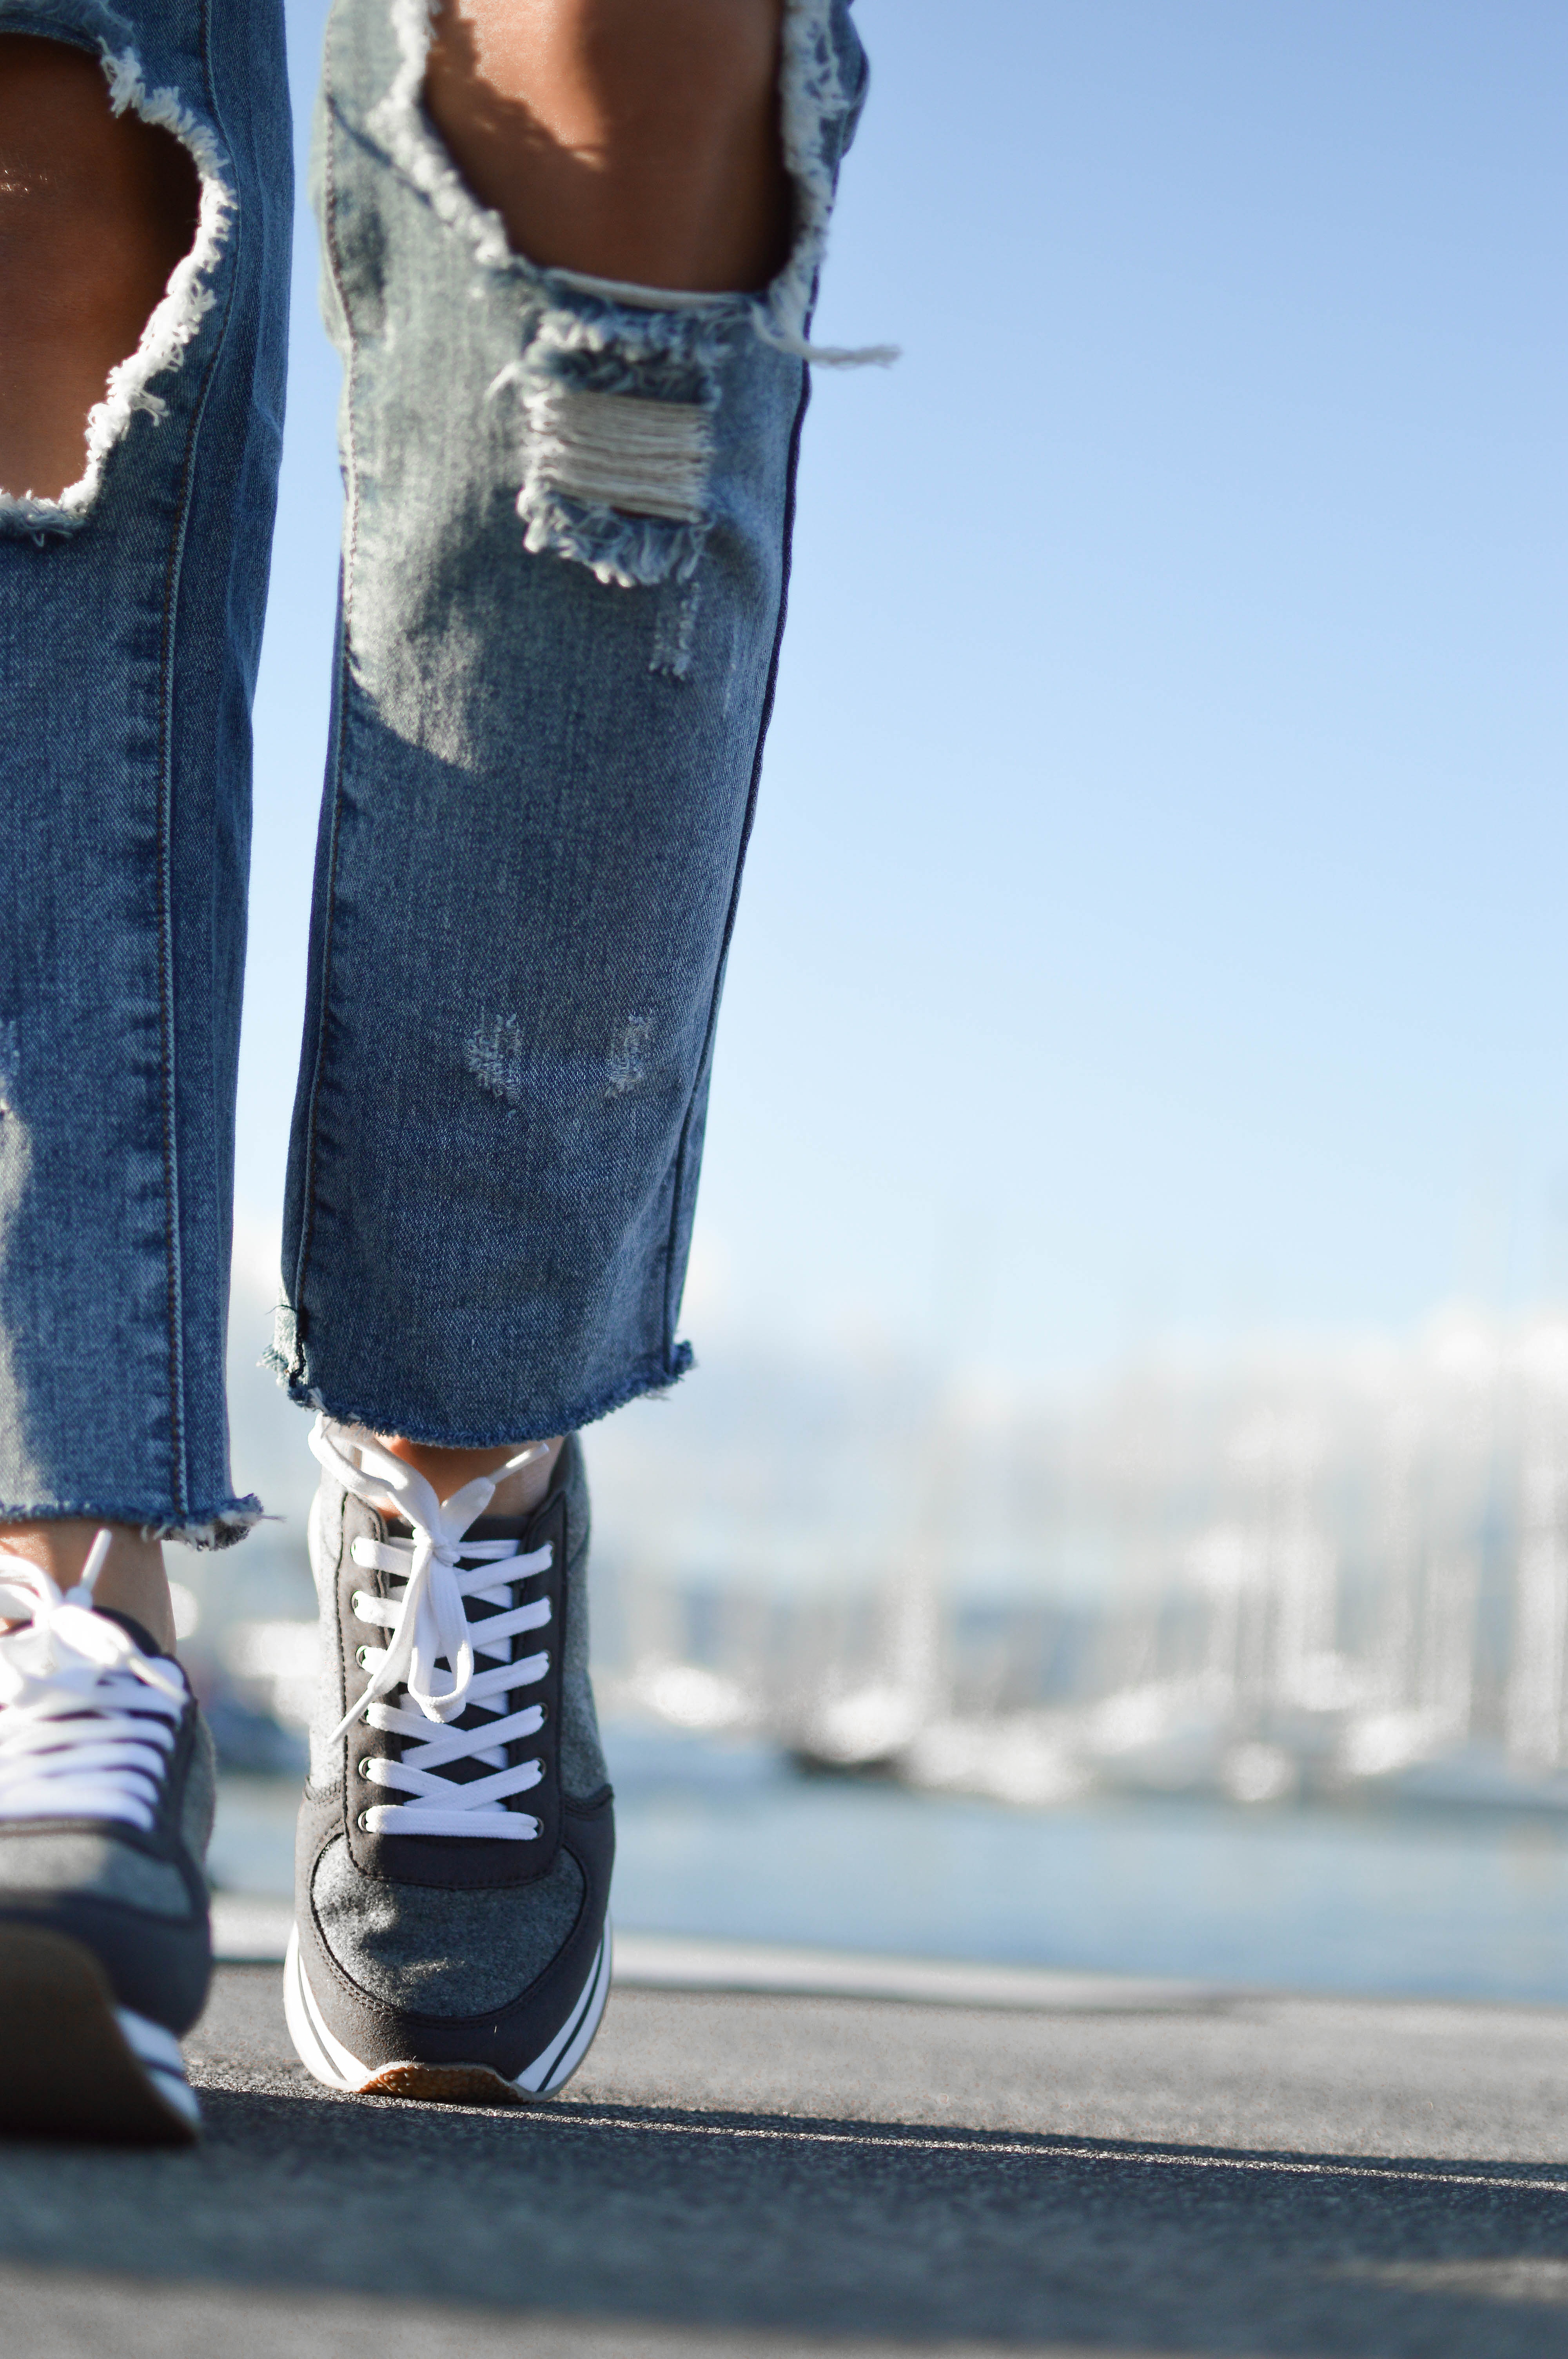
winter, leg, jeans, spring, fashion, blue, clothing, season, denim, textile, dress, sneakers, footwear